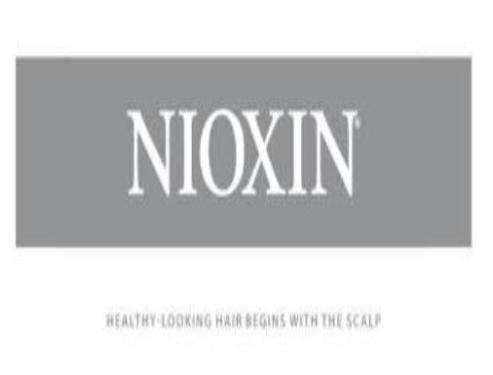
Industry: Necessities